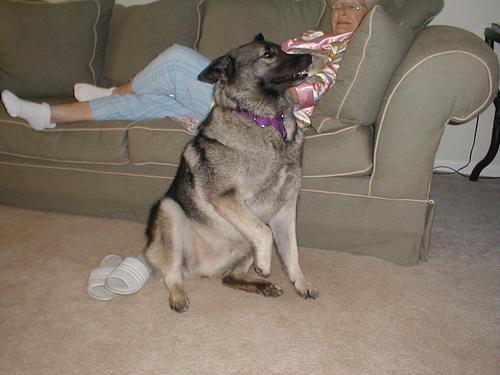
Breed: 217-n000046-Norwegian_elkhound